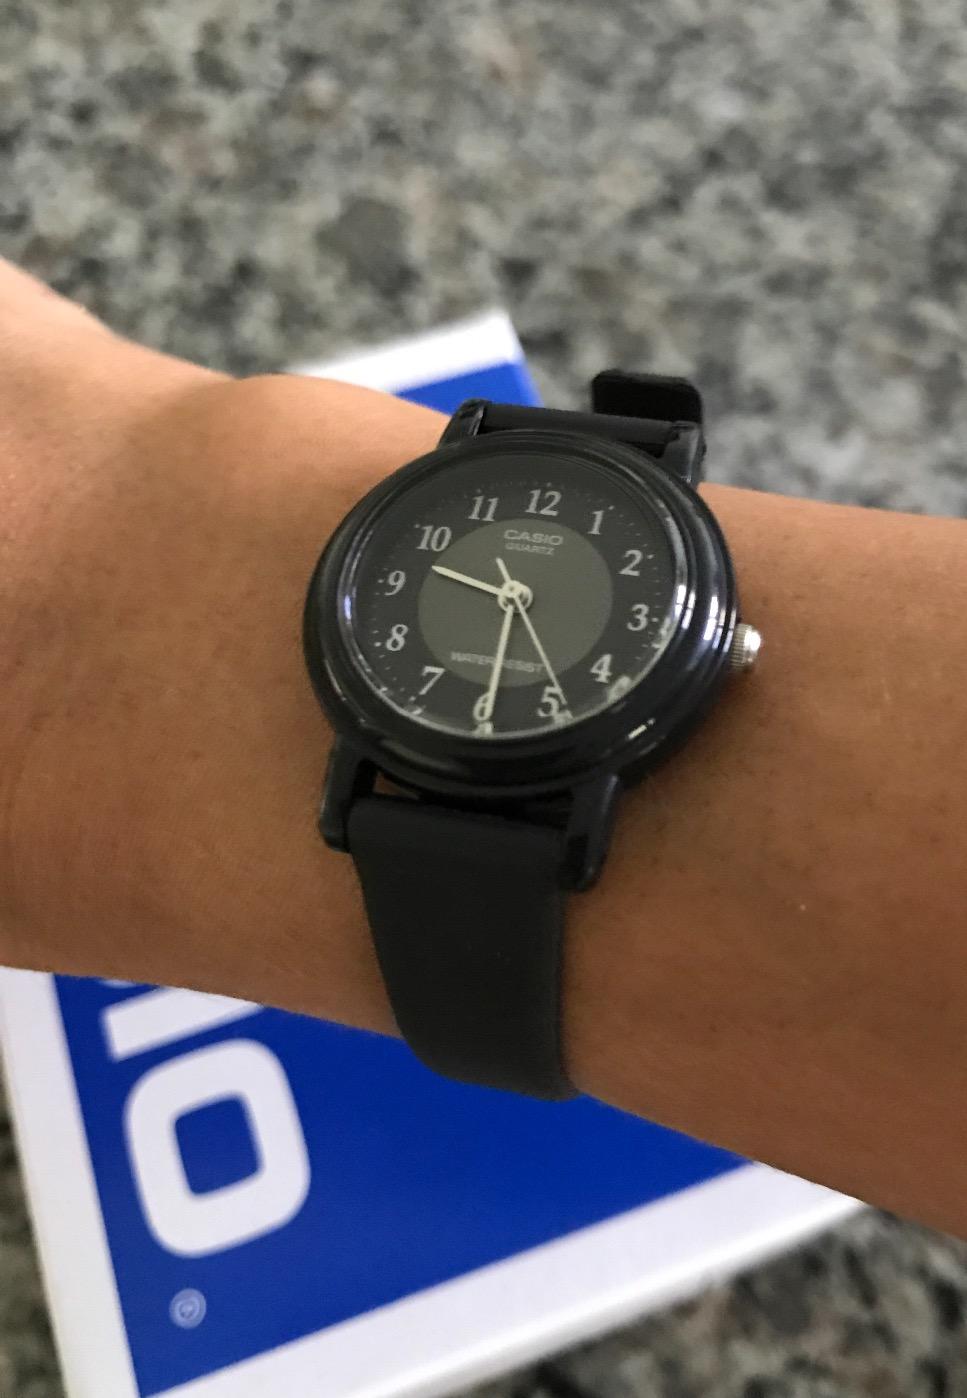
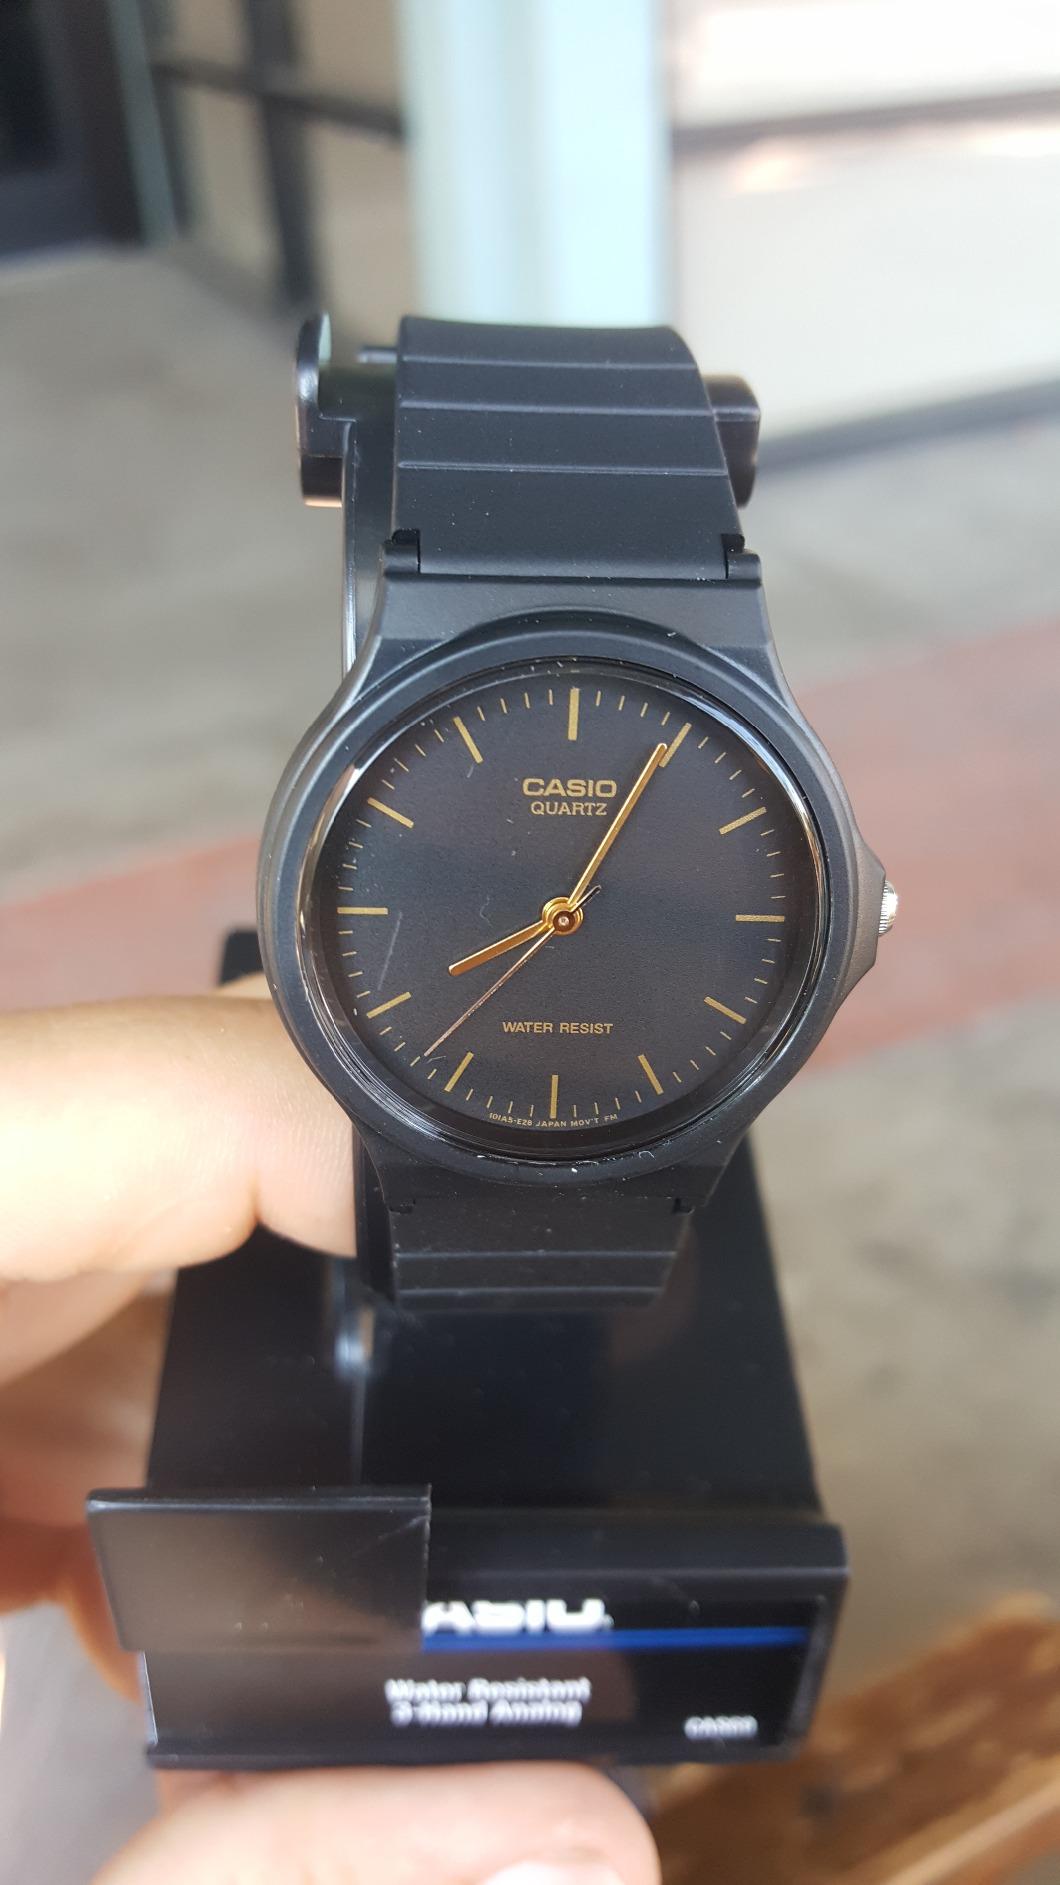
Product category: accessories_watch
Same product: no